Expeditus

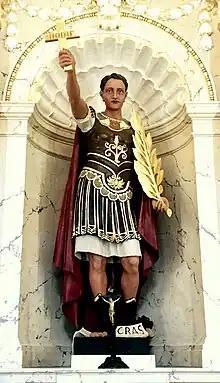
Expeditus with his typical iconographical attributes.

Expeditus (died 303), also known as Expedite, was said to have been a Roman centurion in Armenia who was martyred around April 303 in what is now Turkey, for converting to Christianity. Considered the patron saint of urgent causes, he is also known as the saint of time; he was commemorated by the Catholic Church on 19 April.